Nuclear Strike

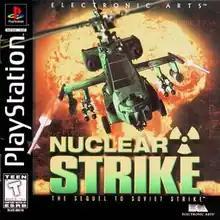
PlayStation cover art

Nuclear Strike is a shooter video game developed and published by Electronic Arts for the PlayStation in 1997. The game is the sequel to "Soviet Strike" and the fifth installment in the "Strike" series, which began with "" on the Sega Genesis. The "Soviet Strike" development team also created "Nuclear Strike". EA released a Windows port the same year; THQ developed and in 1999 published a Nintendo 64 version called Nuclear Strike 64.